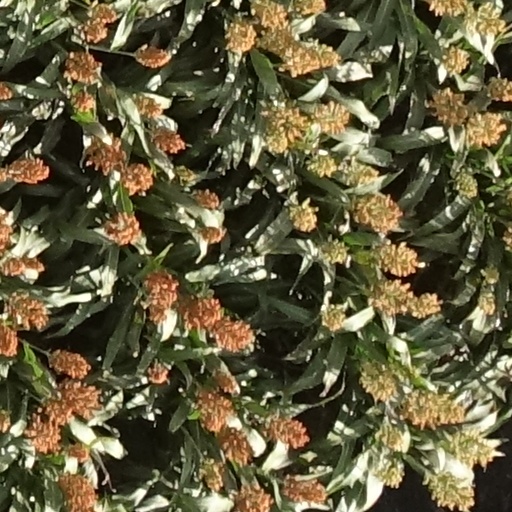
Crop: sorghum